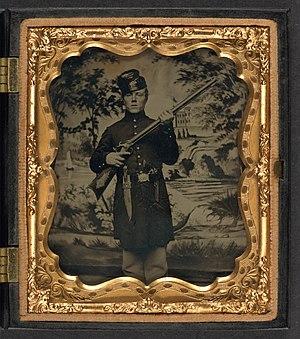
Le 2nd United States Volunteer Sharpshooters Regiment, ou 2ᵉ régiment volontaire de tireurs d'élite des États-Unis, était une unité militaire de l'Armée de l'Union intégrée à l'armée régulière durant la Guerre de Sécession. Levé en 1861 par Hiram Berdan à l'instar du 1st United States Sharpshooters, le second régiment en partage les mêmes caractéristiques : les volontaires, « fin tireurs », furent employés comme chasseurs ou tirailleurs, et ponctuellement comme tireurs de précision. Les « Berdan's Sharpshooters » des deux régiments étaient originellement caractérisés par leurs tenues vert sombre.